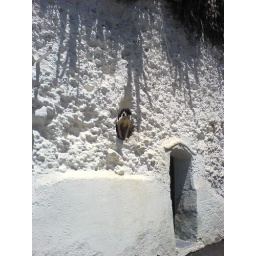
dog in a wall still there